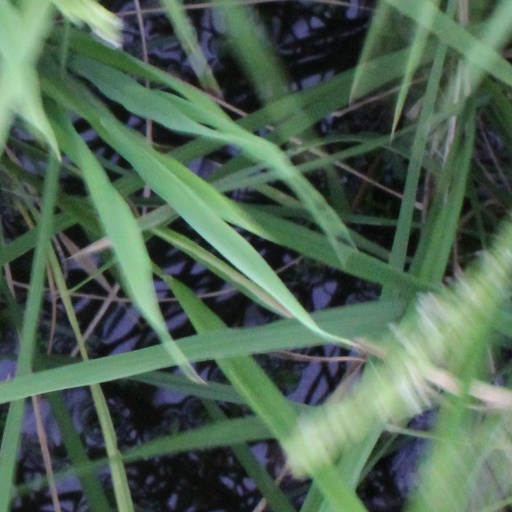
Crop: rice